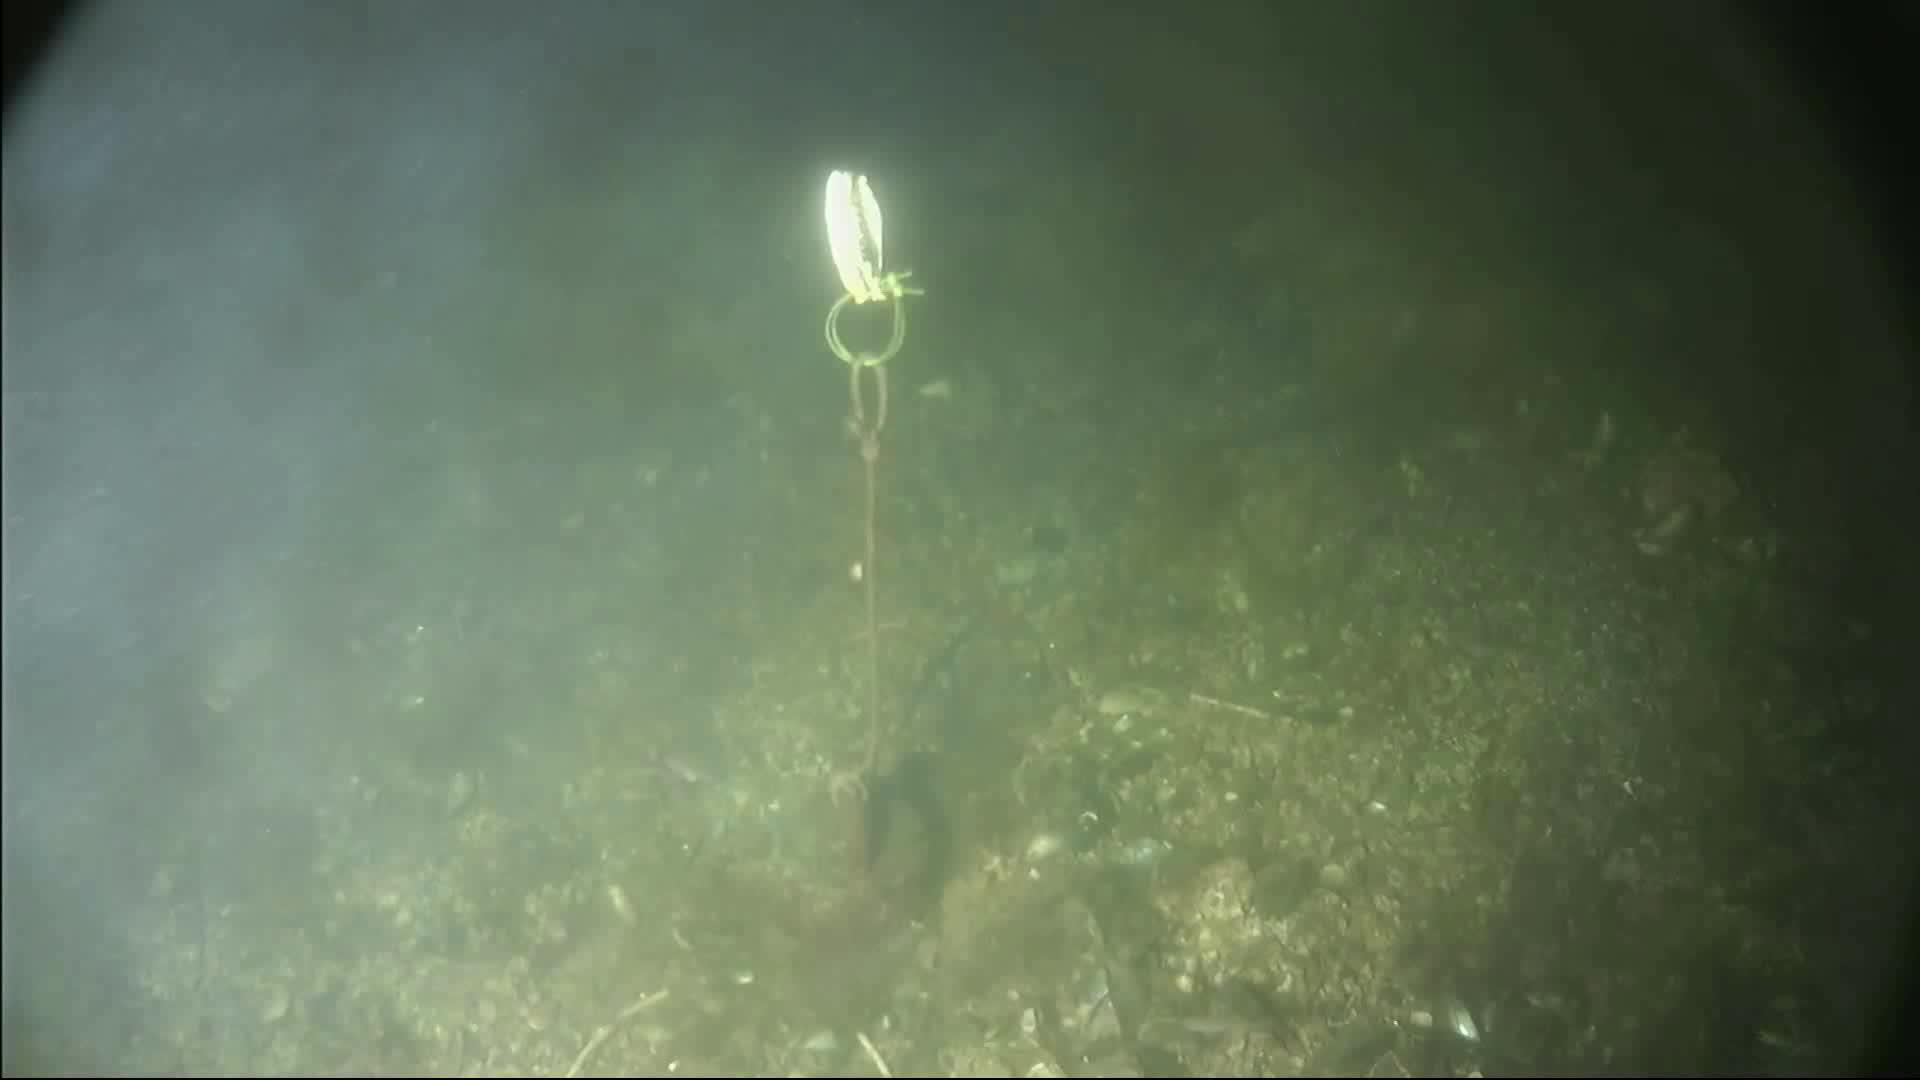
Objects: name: small_fish